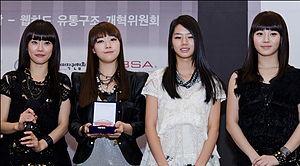
Girl's Day est un girl group sud-coréen de quatre membres formé par Dream Tea Entertainment, une filiale de KOSDAQ-Wellmade Star M. Le groupe est composé de quatre filles Sojin, Minah, Yura et Hyeri. Leur fanclub officiel se nomme Dai5y.